2015–16 Yeovil Town F.C. season

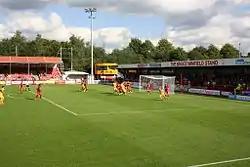
A Harry Cornick strike gave Yeovil their first away victory over the season against Crawley Town.

The 1 September saw Yeovil face Barnet in the first round of the Football League Trophy southern section at Huish Park, a dull game with just a single shot on target between the two sides was won courtesy of an own goal from Barnet defender Bira Dembélé as Yeovil progressed to face Coventry City in the second round. After the match manager Paul Sturrock revealed that midfielder David Norris had left the club after just one substitute appearance. On 5 September, Yeovil faced Morecambe and at half time led 2–0 thanks to goals from Harry Cornick and Omar Sowunmi either side of striker Shaun Jeffers being dismissed, 10-man Yeovil capitulated in the second half conceding four times to lose 4–2. After the match the loans of both Cornick and Connor Roberts were extended for a further month, while on 11 September, winger Jake Howells signed on a month's loan from Luton Town. On 12 September, Yeovil drew 1–1 at home with AFC Wimbledon, in the first meeting between the two sides Yeovil took the lead through Ryan Bird before former trialist Adebayo Akinfenwa equalised for the Dons with 11 minutes remaining. Prior to the trip to Crawley Town on 19 September, manager Paul Sturrock confirmed that youth team player Ollie Bassett would be making his first team debut, the attacking midfielder broke Steven Caulker's record as Yeovil's youngest ever player in the Football League by just 26 days and also the first youth team player to make his debut for Yeovil since Craig Alcock in May 2007. With the squad stretched due to injuries, Yeovil only named five substitutes one of whom was fellow youth team midfielder Max Melanson, despite this Yeovil recorded their first away win of the season courtesy of a 25-yard strike from Harry Cornick. During the week, Bournemouth midfielder Josh Wakefield returned to his parent club after the completion of his loan spell, and in his place Yeovil re-signed Swansea City player Josh Sheehan on loan until 28 December following a spell on loan at the end of the 2014–15 season. He made his second debut for the club on 26 September, in Yeovil's 2–1 home defeat to Hartlepool United, with Yeovil's goal coming courtesy of Ryan Bird's fourth of the season. On 29 September, Yeovil traveled to Accrington Stanley and despite a long range strike from loanee Josh Sheehan, Yeovil suffered another 2–1 defeat. Yeovil ended the month with a first round tie in the Somerset Premier Cup, with a team entirely made up of the club's youth team winning 3–2 away at Southern Premier League side Paulton Rovers.